Vincent Malo

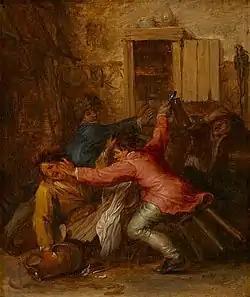
"Interior with fighting peasants"

Vincent Malo or Vincent Malo I (Cambrai c. 1602 or 1606 – Rome, 14 April 1644) was a Flemish painter who after training and working in Antwerp was mainly active in Italy, where he was known, amongst others, as Vincenzo Malo, Vincenzo Malò and Vincenzio Malo. Vincent Malo painted genre scenes as well as religious and mythological subjects and, occasionally, portraits.